Luis Ernesto Derbez

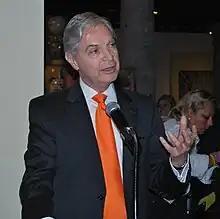
Derbez speaking at the opening of a Uriarte Talavera exhibition at the Franz Mayer Museum

Luis Ernesto Derbez Bautista (born April 1, 1947, in Mexico City) is a Mexican politician and rector of the Universidad de las Américas Puebla (UDLAP). He served as Mexico's Secretary of Economy from 2000 to 2002 and Secretary of Foreign Affairs from 2003 to 2006.